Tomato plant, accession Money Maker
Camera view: tilt-top (135 deg); turntable rotation: 90 degrees
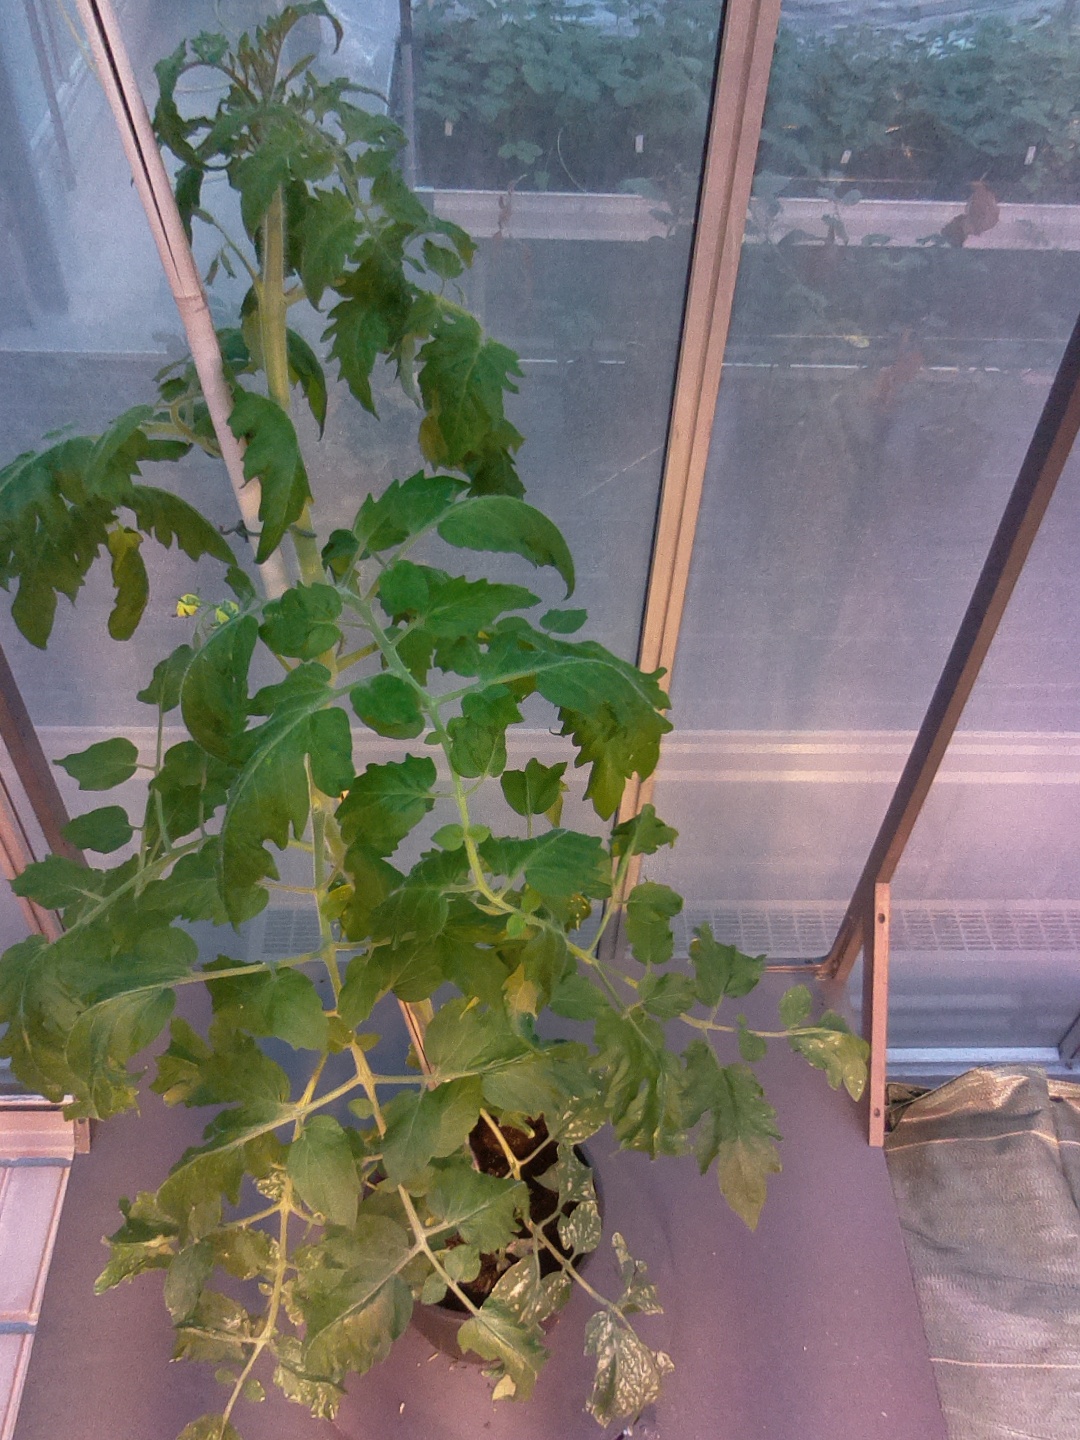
BBCH growth stage 62: 20%-30% of flowers open